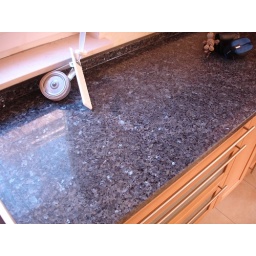
Black / blue granit table tops in the kitchen